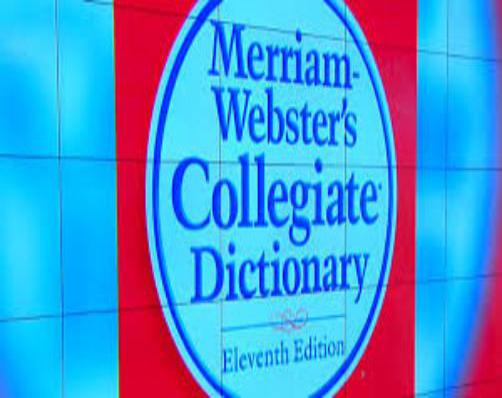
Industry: Others